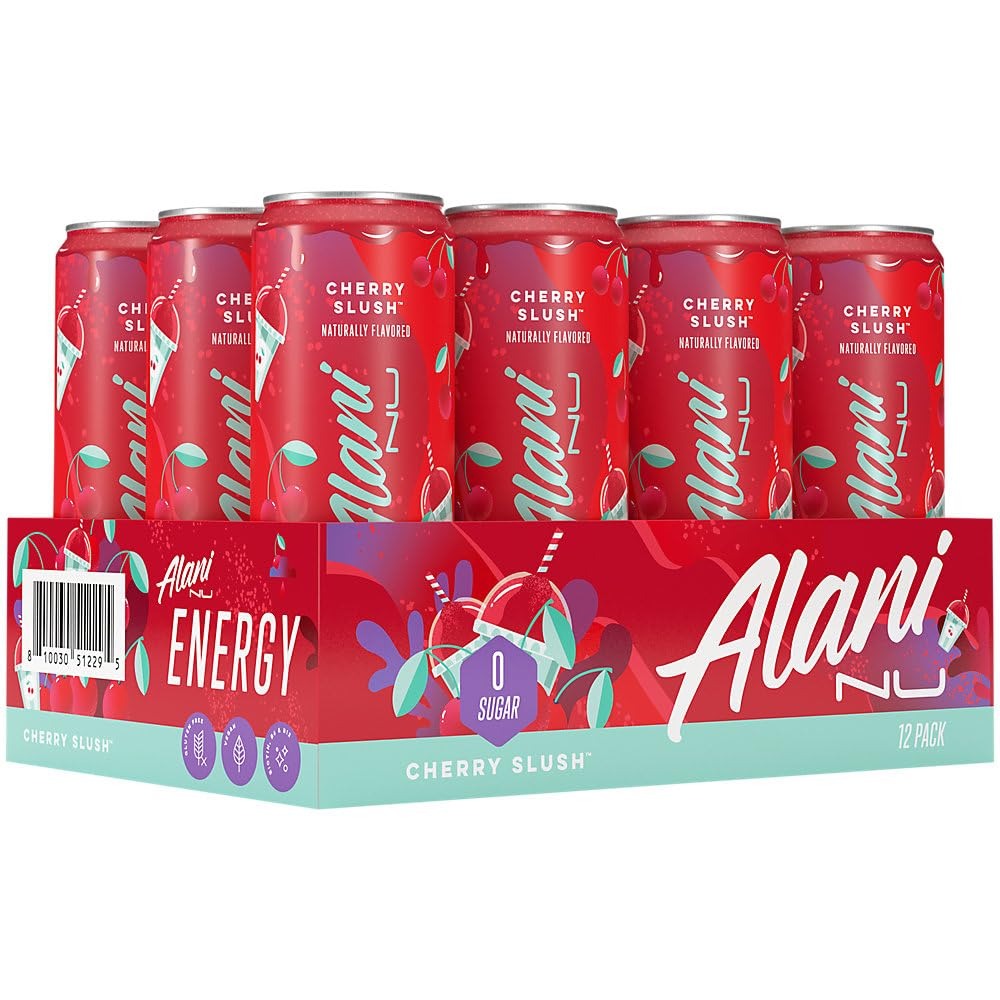
Item Name: Energy Drink - Cherry Slush (12 Drinks, 12 Fl. Oz. Each)
Bullet Point 1: Cherry Flavored Energy Drink: This energy drink comes in a cherry flavor that provides a burst of fruity flavor and energy.
Bullet Point 2: 12 Bottles of 12 Fluid Ounces Each: This pack contains 12 bottles of 12 fluid ounces each, providing a total of 144 fluid ounces of energy drink.
Bullet Point 3: Sugar Free Formula: This energy drink is sugar free, making it a healthier option for those watching their sugar intake.
Bullet Point 4: Alani Nu Brand: This energy drink is from the Alani Nu brand, known for their line of sugar free and natural energy drinks.
Bullet Point 5: Convenient Packaging: This energy drink comes in a box containing 12 bottles, making it easy to transport and keep at home or in the office.
Product Description: Alani Nu Energy - 12 Drink(S)
Value: 144.0
Unit: Fl Oz

Price: 16.39